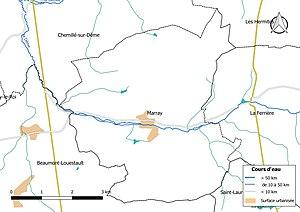
Carte du réseau hydrographique de la commune de fr:Marray (France).
Marray est une commune française située dans le département d'Indre-et-Loire, en région Centre-Val de Loire.